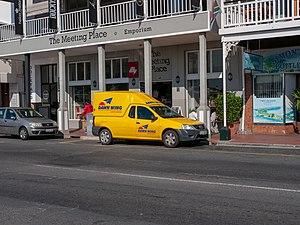
Véhicule issu de l'alliance Renault-Nissan, le Nissan NP200 est un pick-up léger directement dérivé du Dacia Logan Pick-Up. Il est assemblé à l'usine Rosslyn de Nissan située à Pretoria et vendu exclusivement en Afrique du sud. Une version "Canopy" permet de transformer le pick-up en break ou fourgon. Il remplace le Nissan 1400 bakkie, pick-up issu de la Datsun Sunny génération 1971.